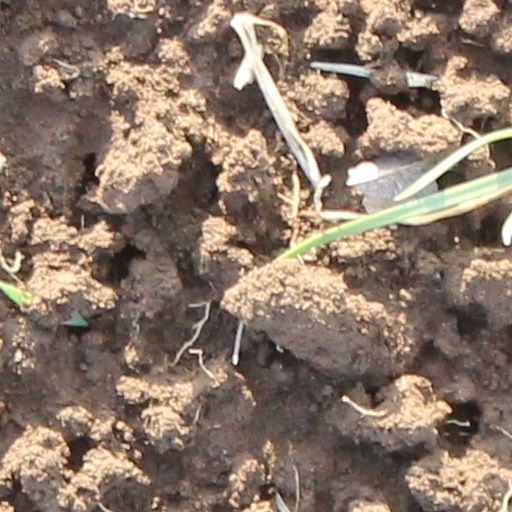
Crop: wheat